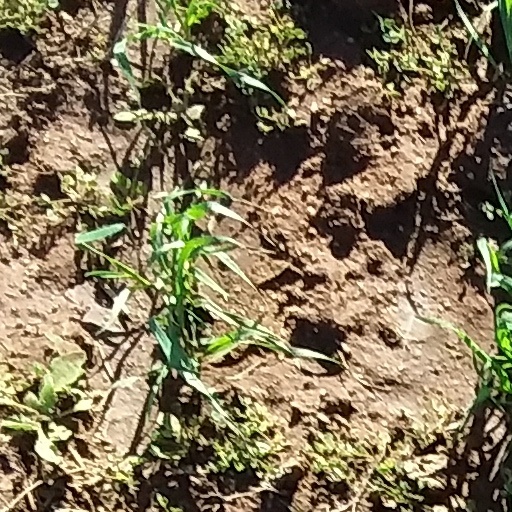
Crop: wheat